Tutein House

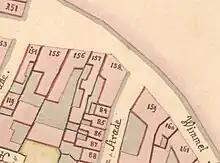
No. 15618 and No. 84 seen on a detail from Christian Gedde's map of Snaren's Quarter, 1757.

The property now known as Vimmelskaftet 47&Badstuestræde 2 was created through the merger of four smaller properties. The corner property was listed in Copenhagen's new cadastre of 1756 as No. 158 in Snaren's Quarter, owned by grocer ("urtekræmmer") Knud jacob Brüner. The adjacent property in Vimmelskaftet was listed as No. 157 in Snaren's Quarter, owned by grocer ("urtekræmmer") Peder Mathiesen. The adjacent property in Badstuestræde was listed as No. 84, owned by shoemaker Johan Christian Rüdiger. The fourth property, situated in Vimmelskaftet, adjacent to No. 157, was listed as No. 156 in Snaren's Quarter, owned by merchant ("købmand") Claus Plum.